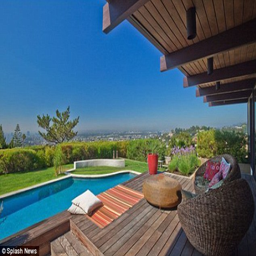
actors have bought this home with stunning views over filming location .